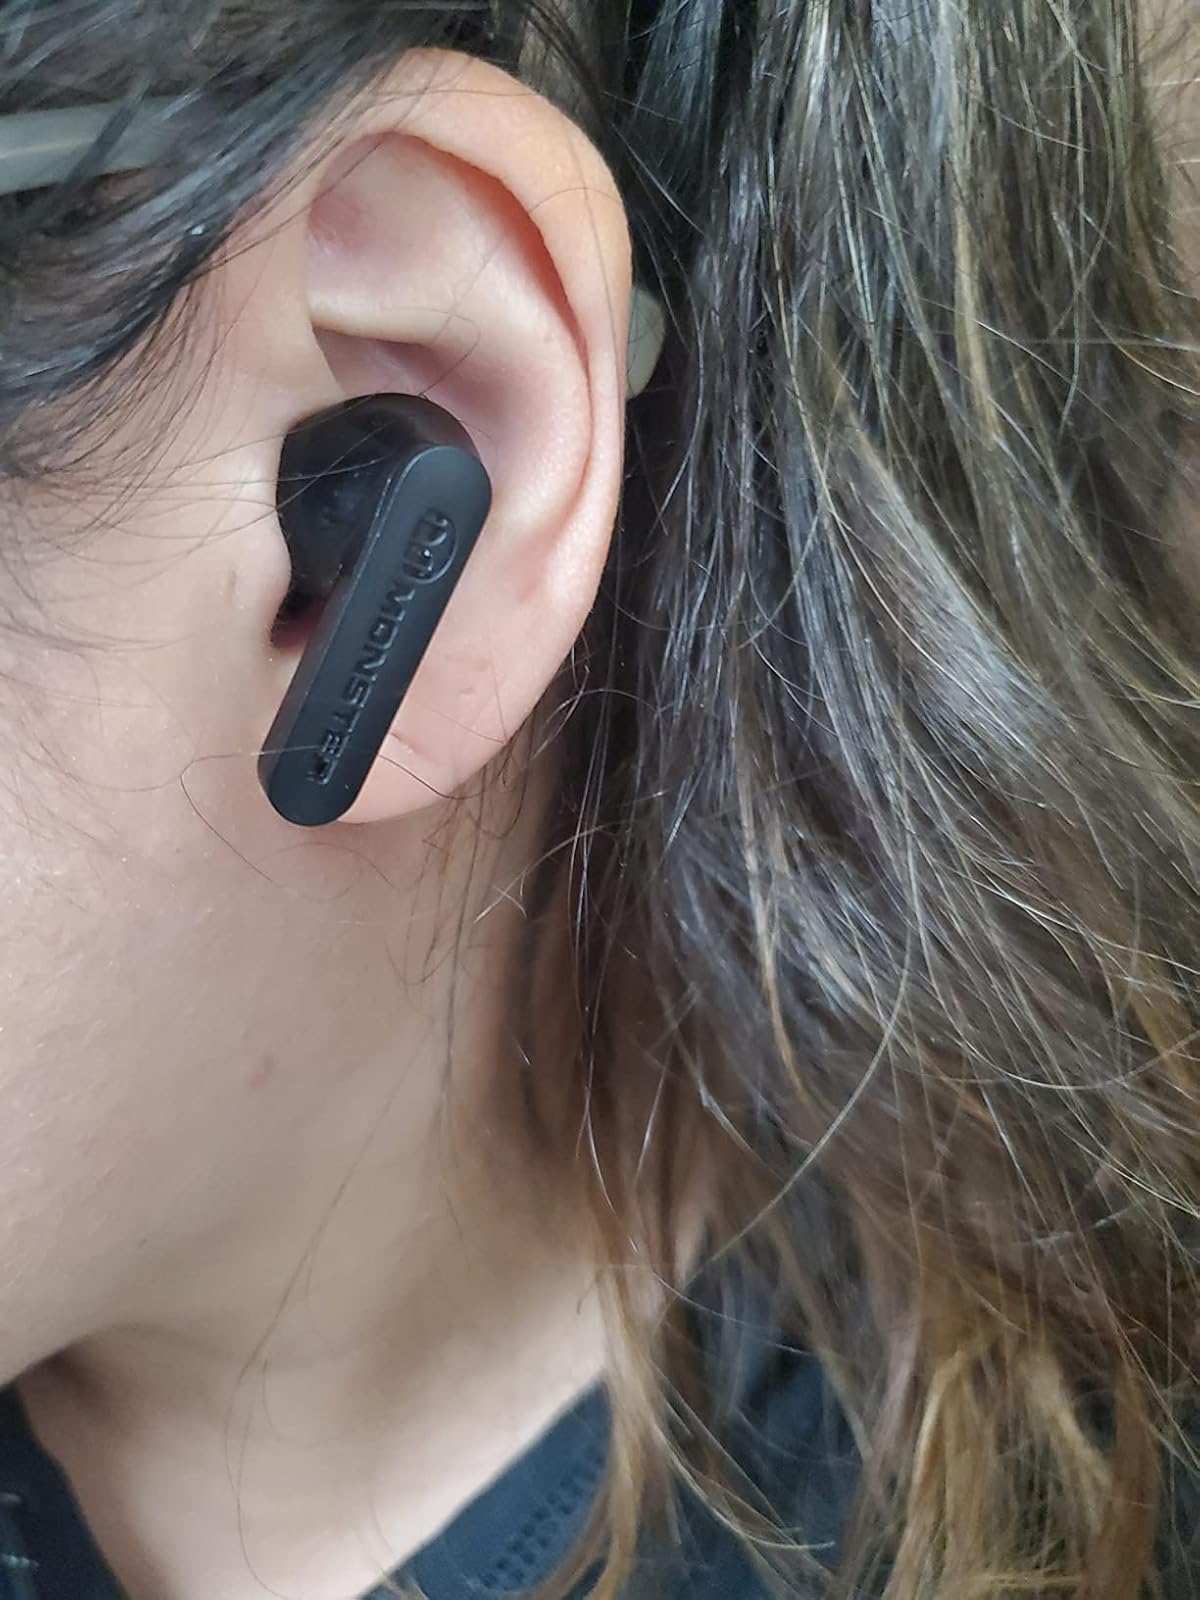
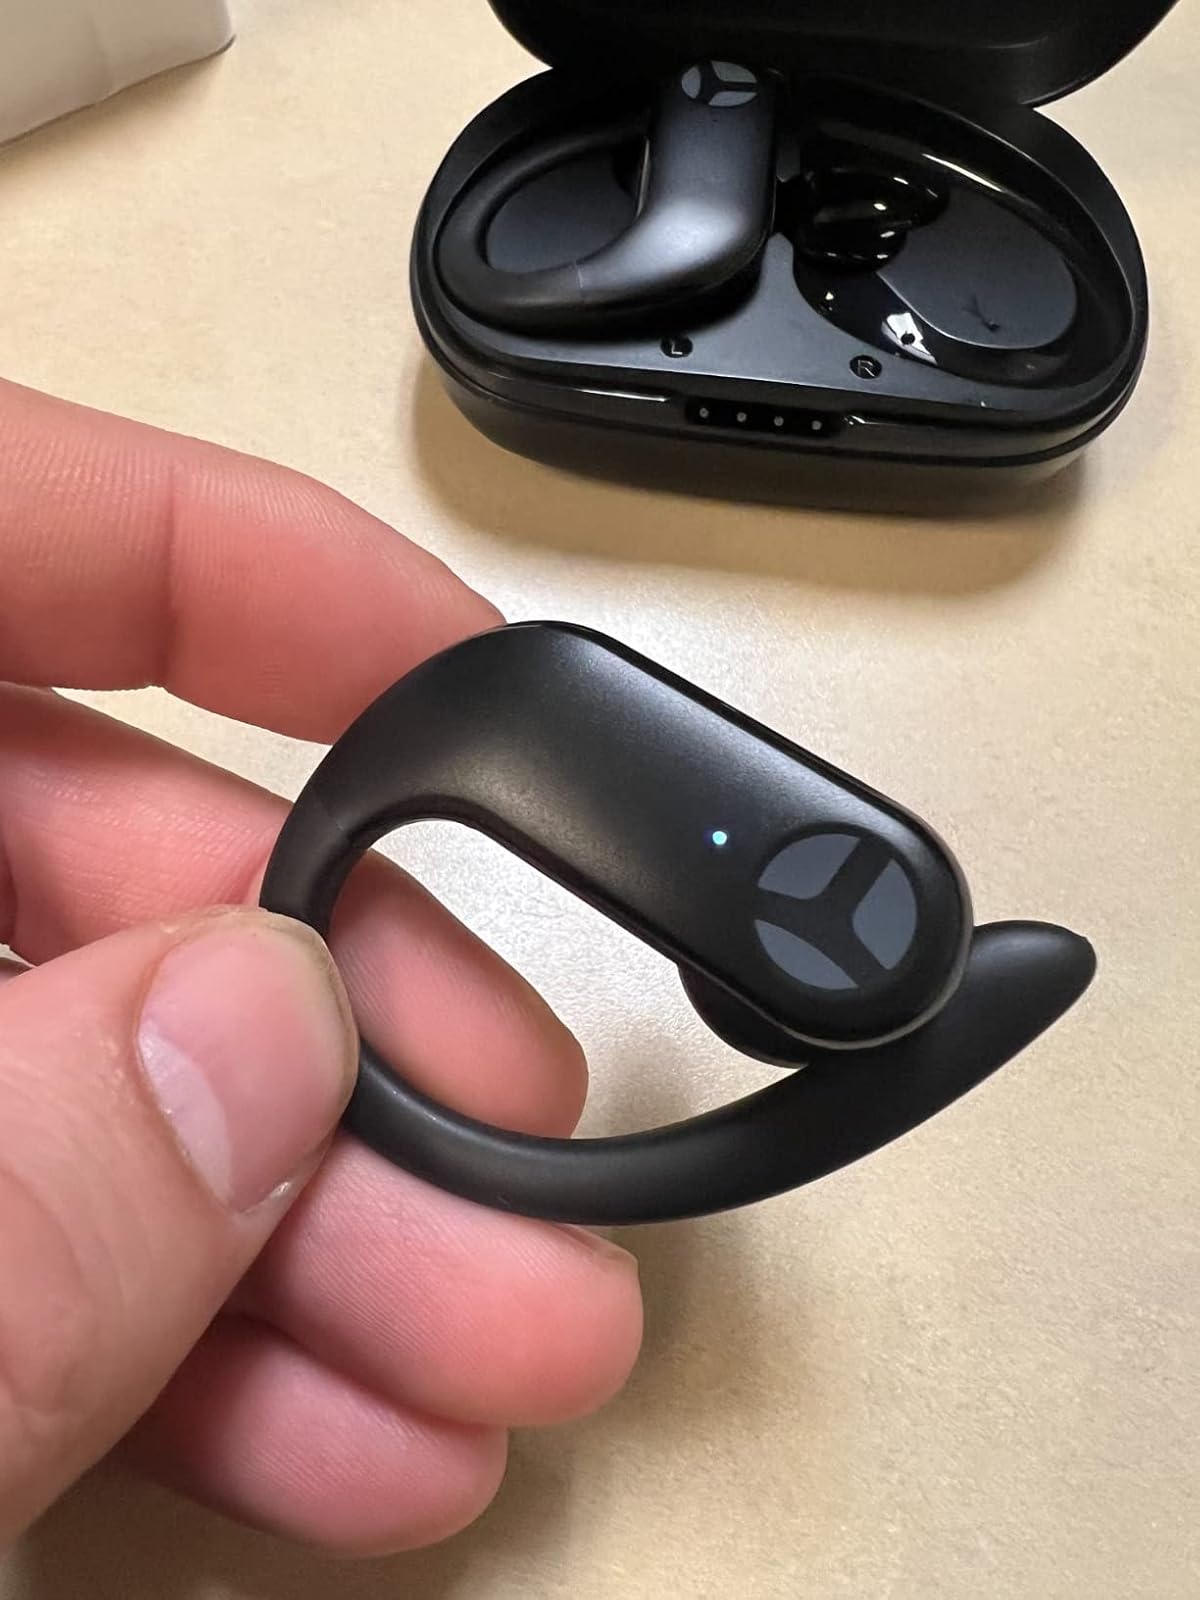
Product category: earbuds
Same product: no